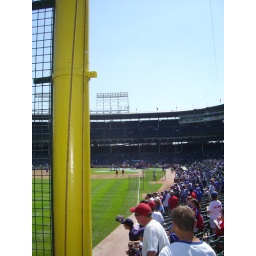
Wrigley Field looking in from the left field foul pole